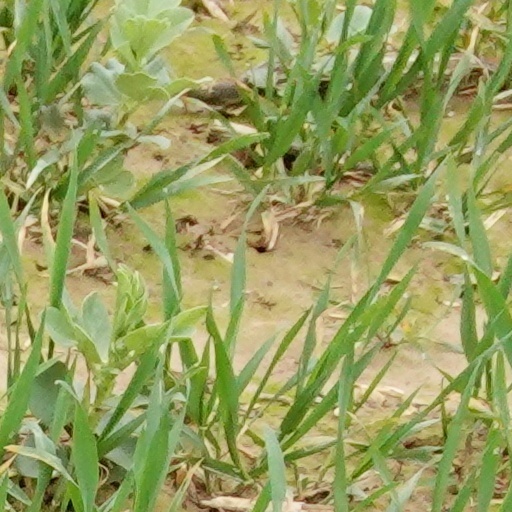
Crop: wheat